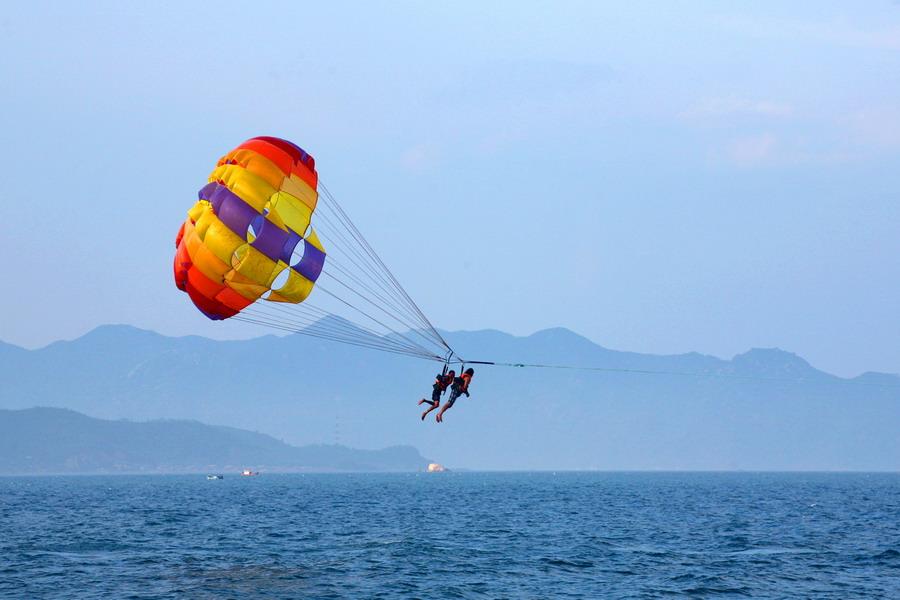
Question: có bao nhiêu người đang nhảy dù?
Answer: có hai người đang nhảy dù